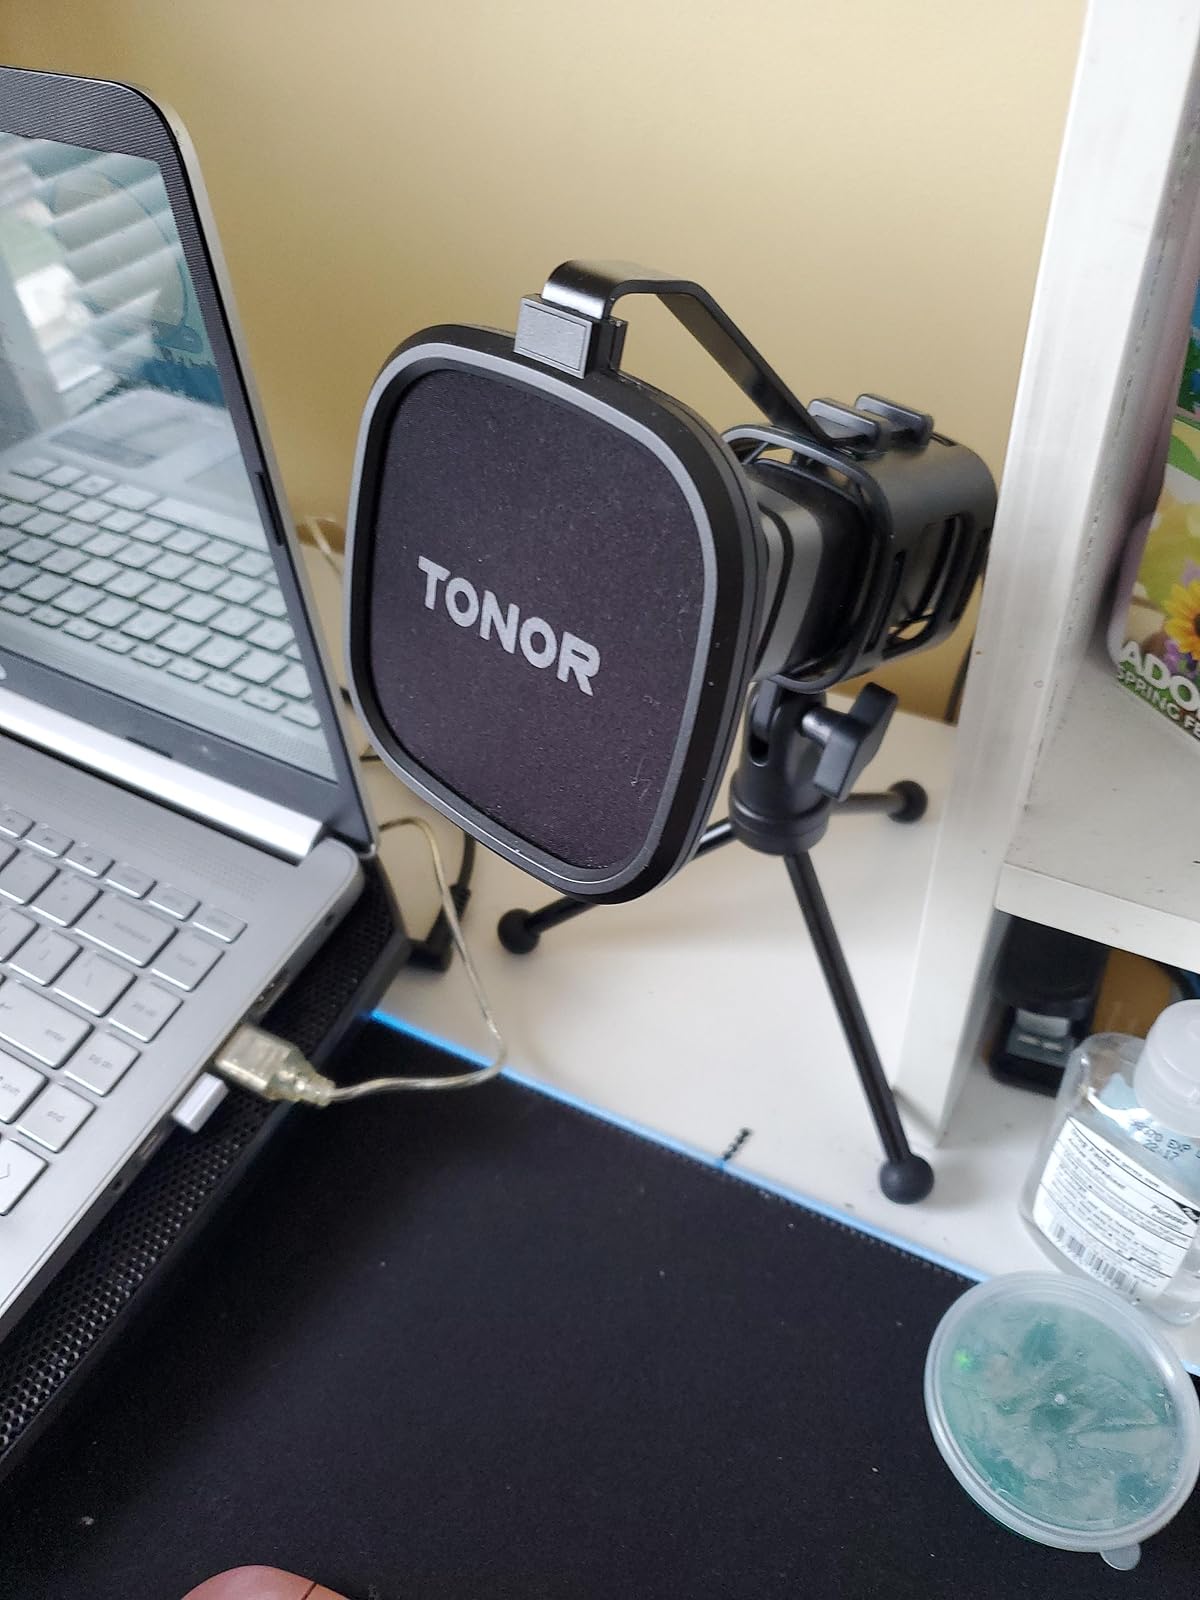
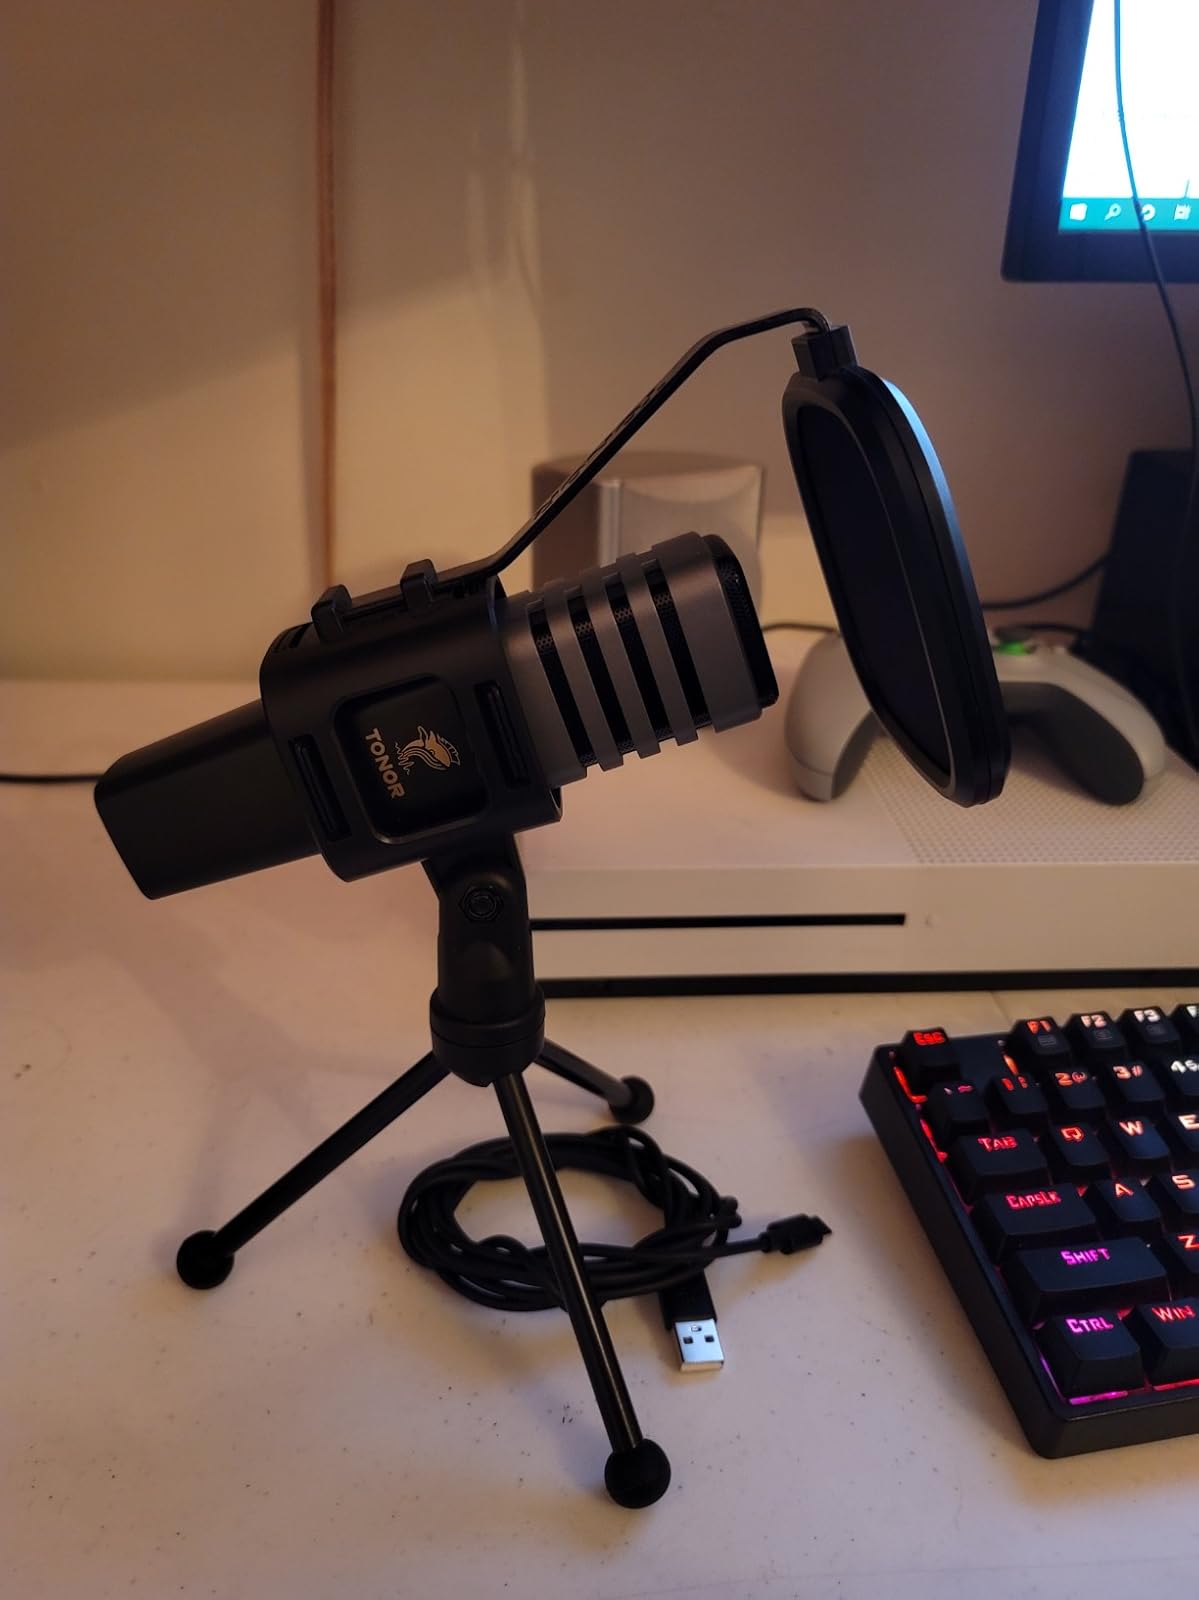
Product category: microphone
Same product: yes